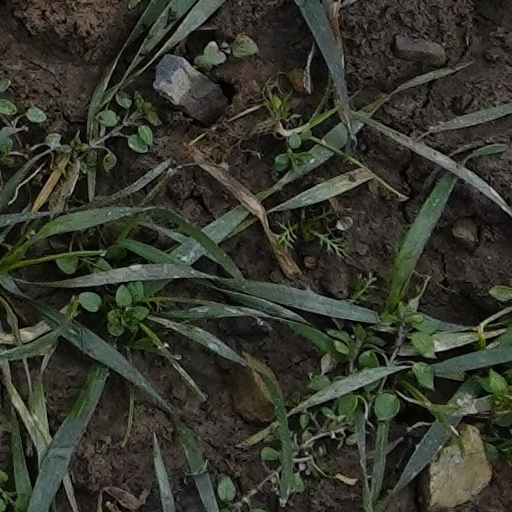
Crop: wheat